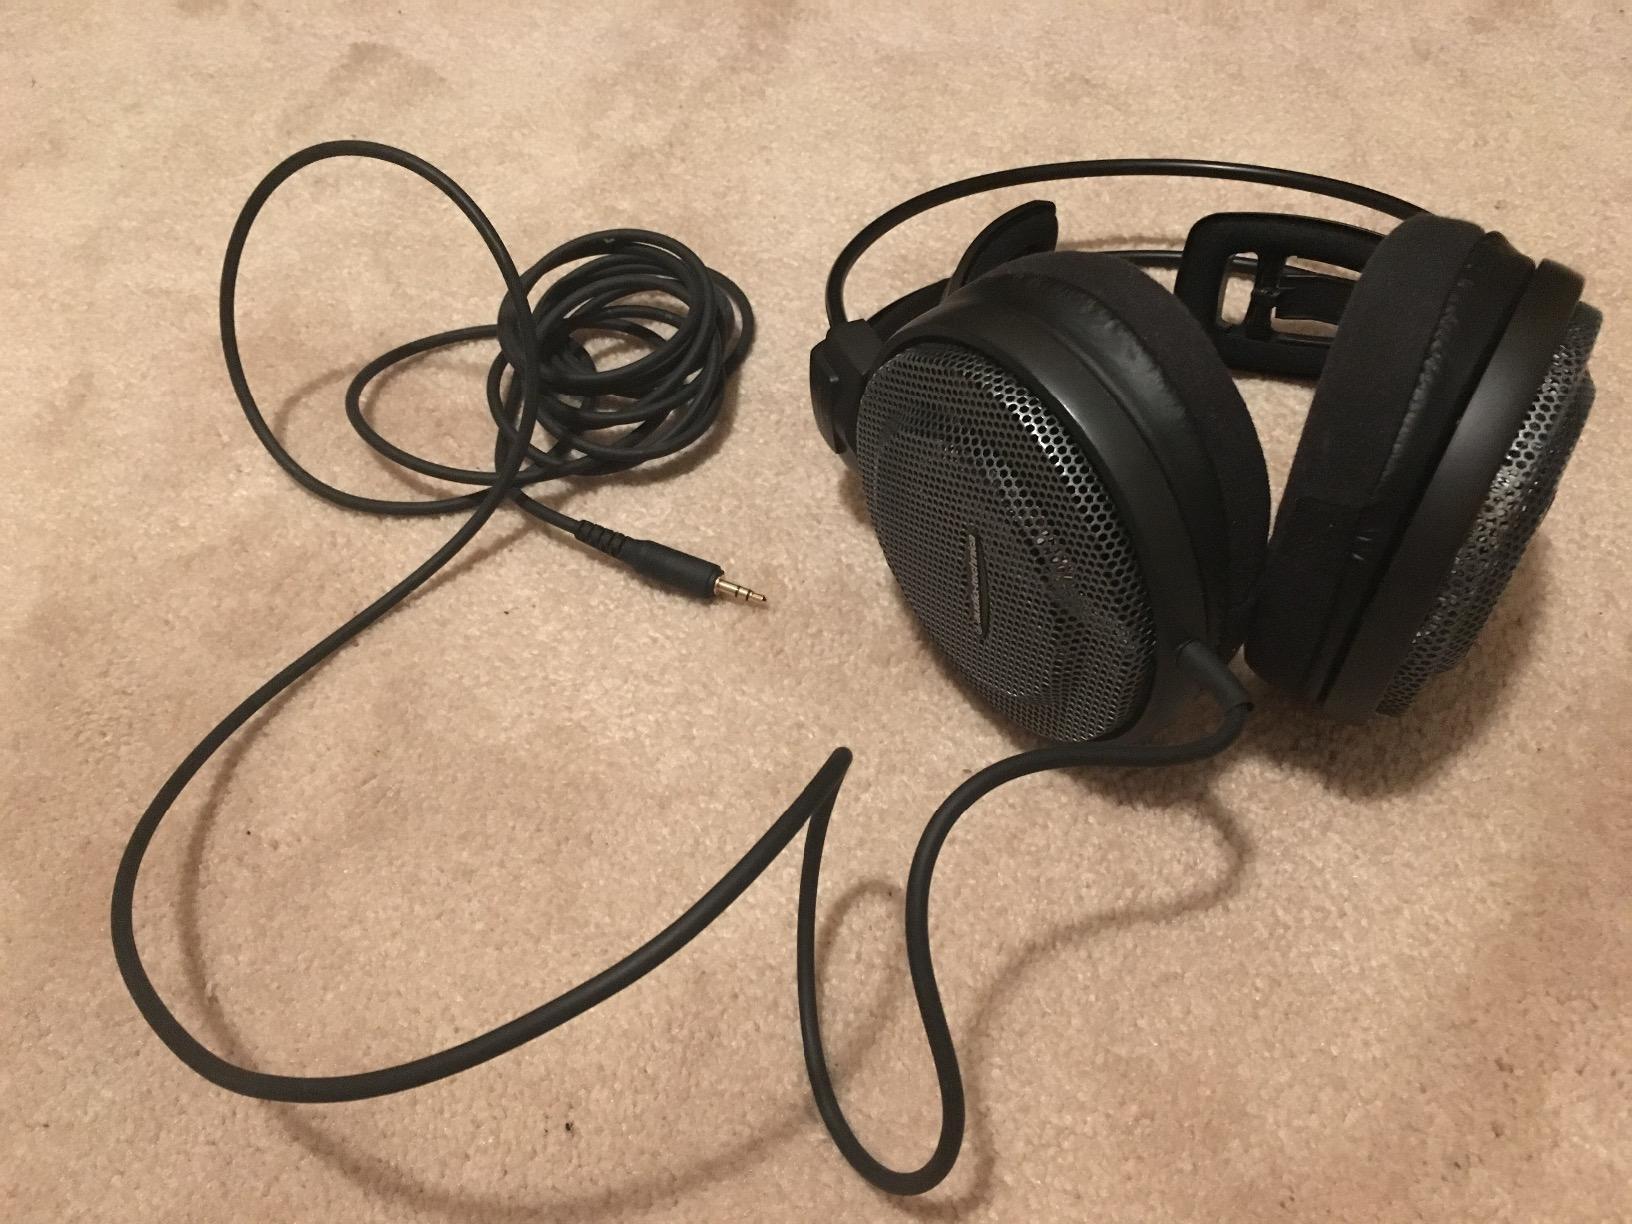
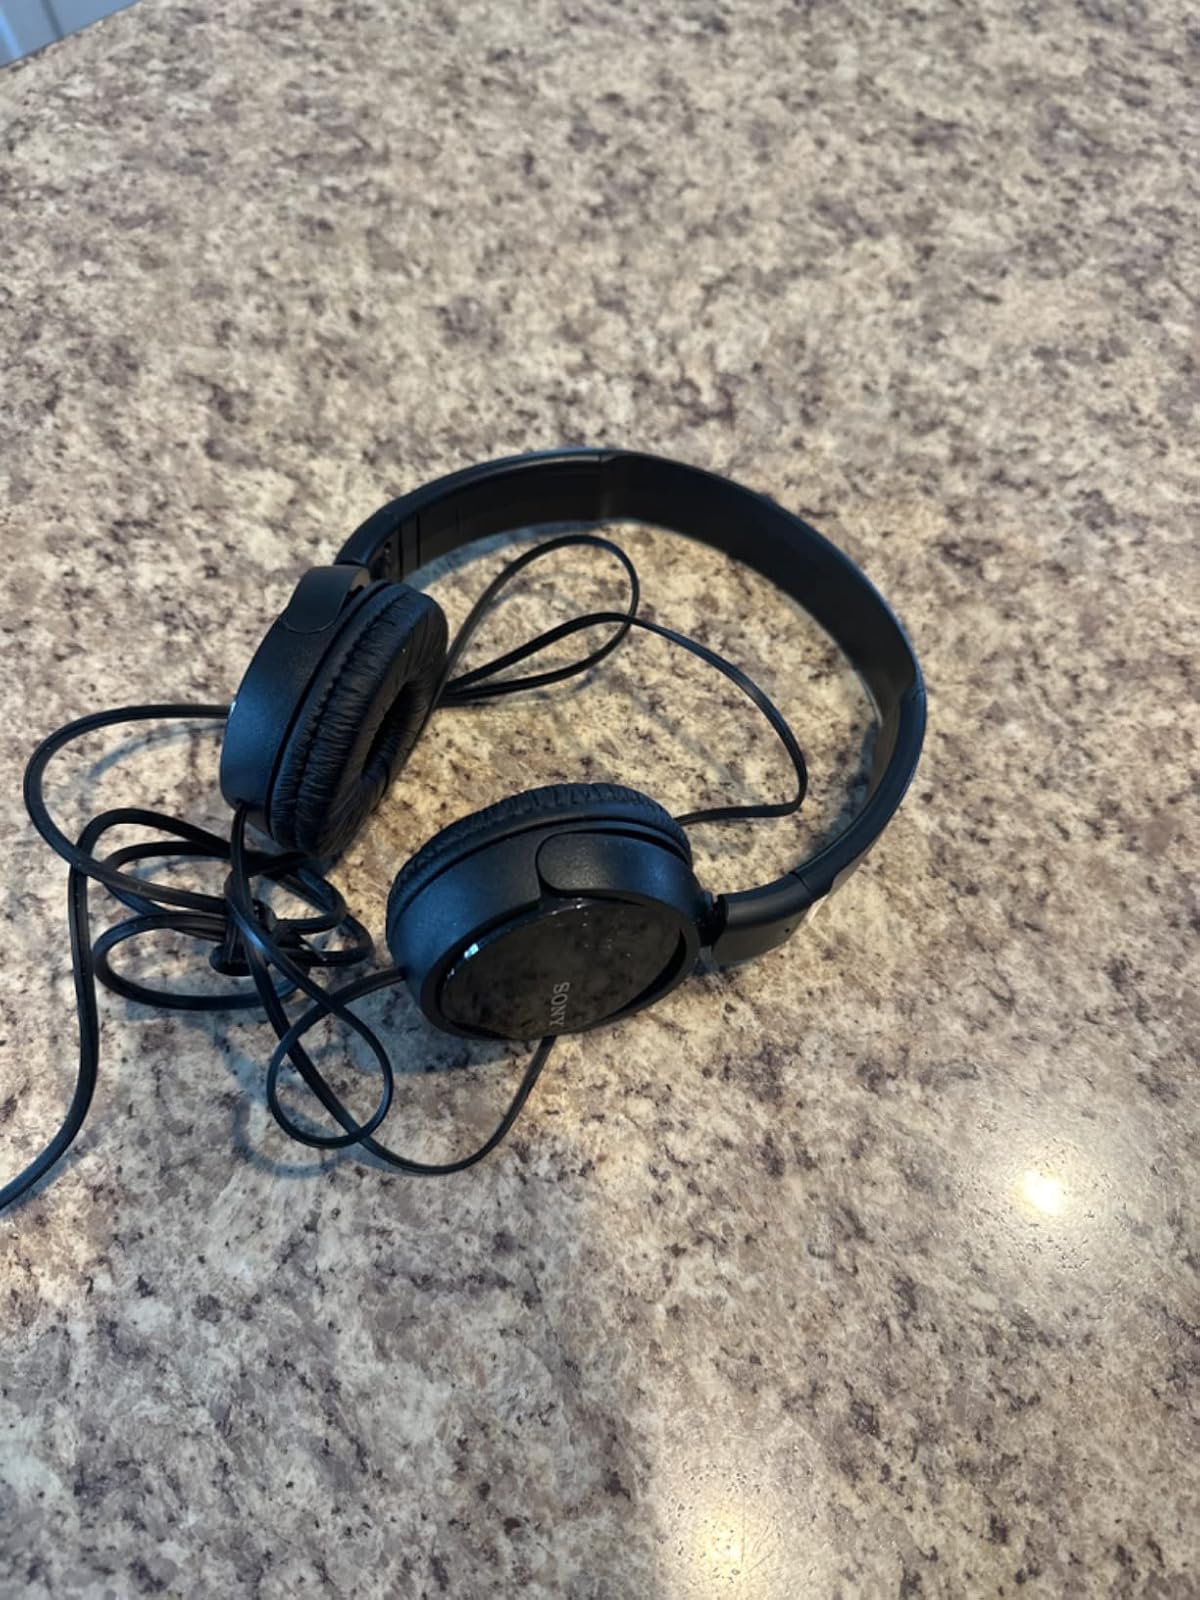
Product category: headphones
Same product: no